George B. Cox House

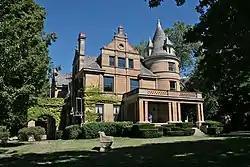
Facade of the house

The George B. Cox House is a historic residence in Cincinnati, Ohio, United States. An Italianate building constructed in 1894, this two-and-a-half story building was built as the home of leading Hamilton County politician George B. Cox.